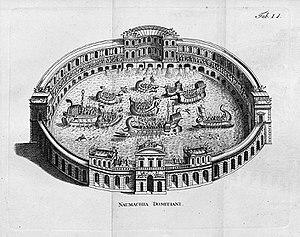
La Caserne des marins de Ravenne abrite dans Rome un détachement de marins de la flotte militaire basée à Ravenne.